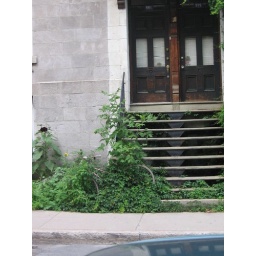
a bike swallowed up by green things.